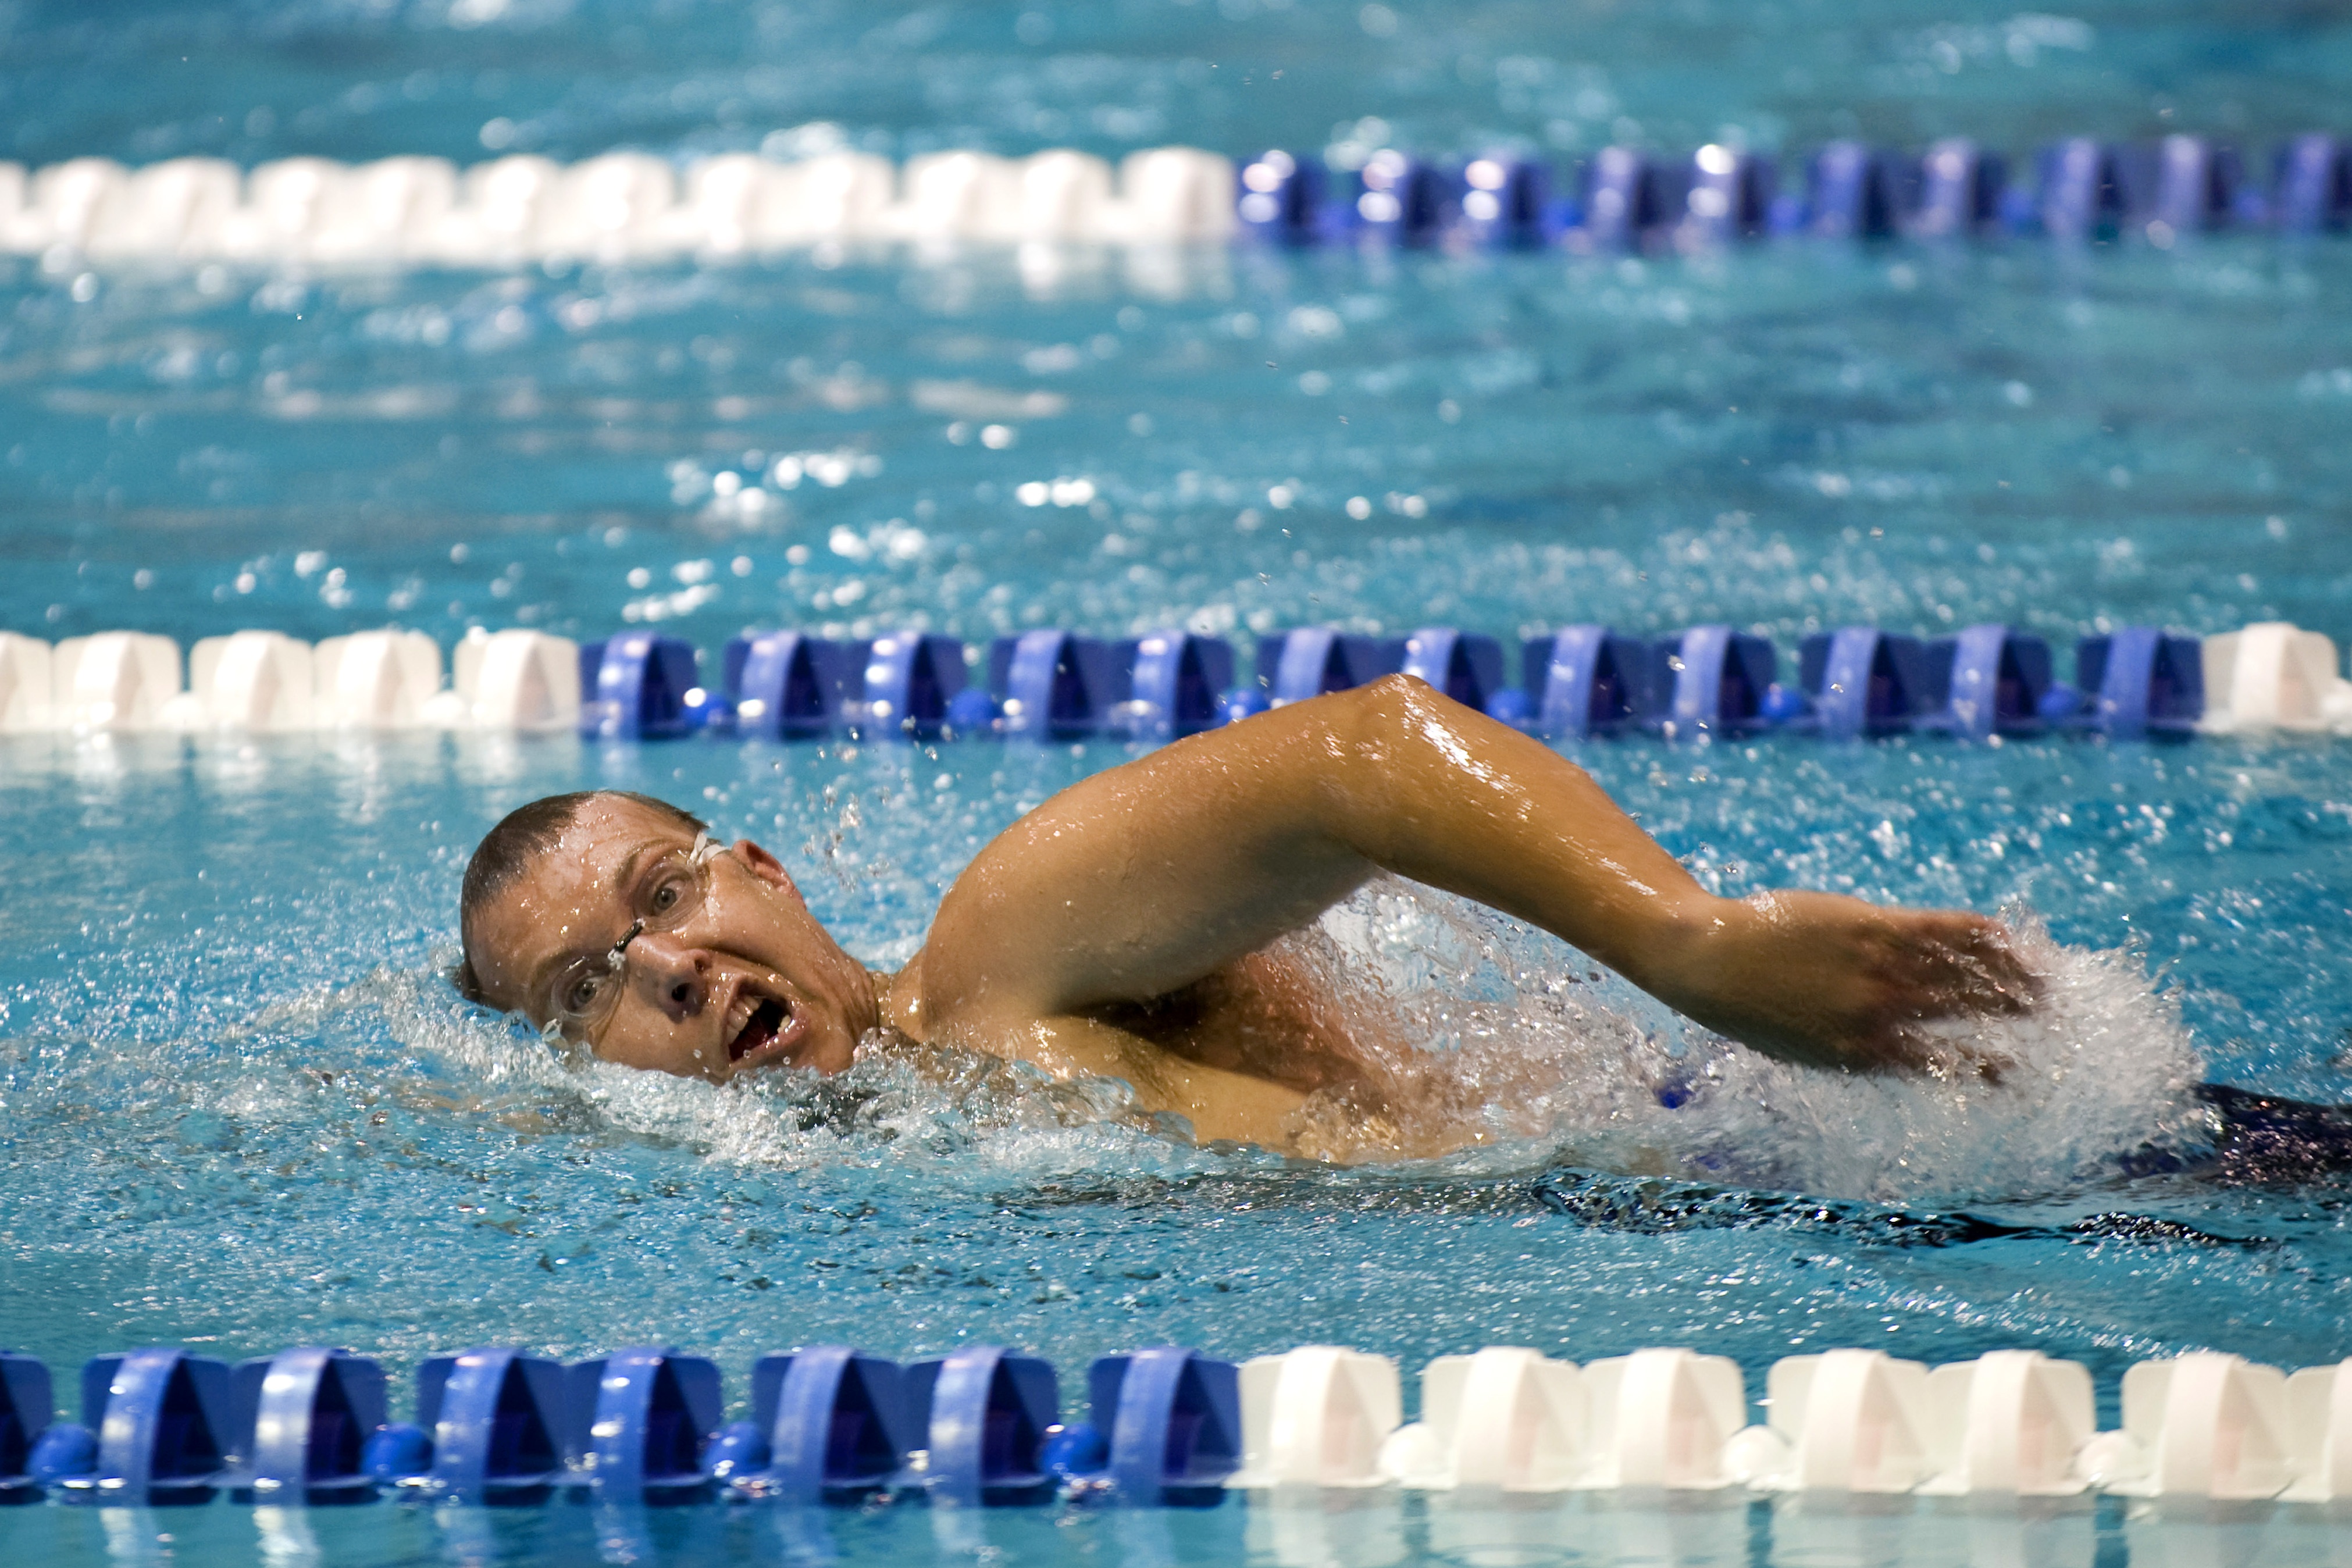
water, sport, recreation, pool, swim, training, leisure, lane, swimming, swimmer, competition, sports, goggles, freestyle, athlete, water sport, stroke, outdoor recreation, breaststroke, individual sports, synchronized swimming, freestyle swimming, medley swimming, butterfly stroke